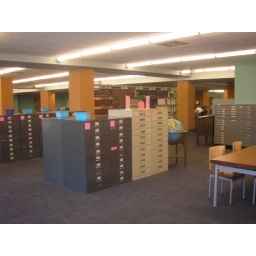
The file cabinets in the middle of the screen hold the newspapers on microfilm. The file cabinets against the wall hold maps.